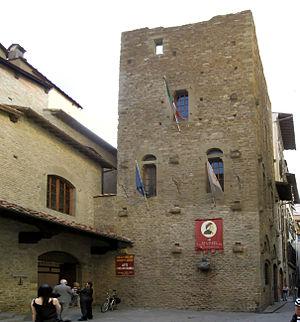
Le musée Maison de Dante est un lieu touristique créé en 1911 situé via Santa Margherita dans une demeure reconstruite dans le centre historique de Florence, lieu « prétendu » de la naissance du poète italien Dante Alighieri à Florence en Toscane en Italie.
Les lieux de mémoire littéraires, dans l'acception ordinaire de l'expression, moins large que la définition adoptée par Pierre Nora, désignent les lieux marqués par le souvenir d'une présence d'un écrivain ou d'un événement lié à la littérature.
Les monuments nationaux italiens sont des sites ou des zones que l’État italien considèrent comme ayant des caractéristiques particulières et les placer en tant que points de symboles de référence à la communauté nationale.